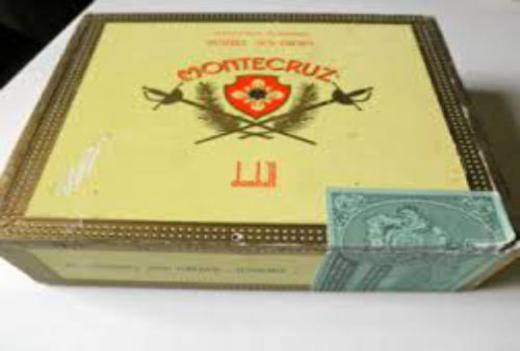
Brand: montecruz
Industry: Food